Drosophila melanogaster

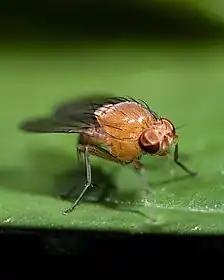

In May 2017 a paper published in bioRxiv presented an electron microscopy image stack of the whole adult female brain at synaptic resolution. Since then, additional "Drosophila" connectome datasets have been published. These datasets represent several complete maps of larval and adult brains at the synapse level, and analyses of their architecture. The larval brain and nerve cord consist of 3,016 neurons and 548,000 synapses. The Drosophila adult brain contains around 139,000 neurons and over 50 million synapses, and an adult ventral nerve cord has roughly 14,600 neurons and 45 million synapses. These datasets allow scientists to generate testable hypotheses about how the brain processes information and gives rise to behavior.